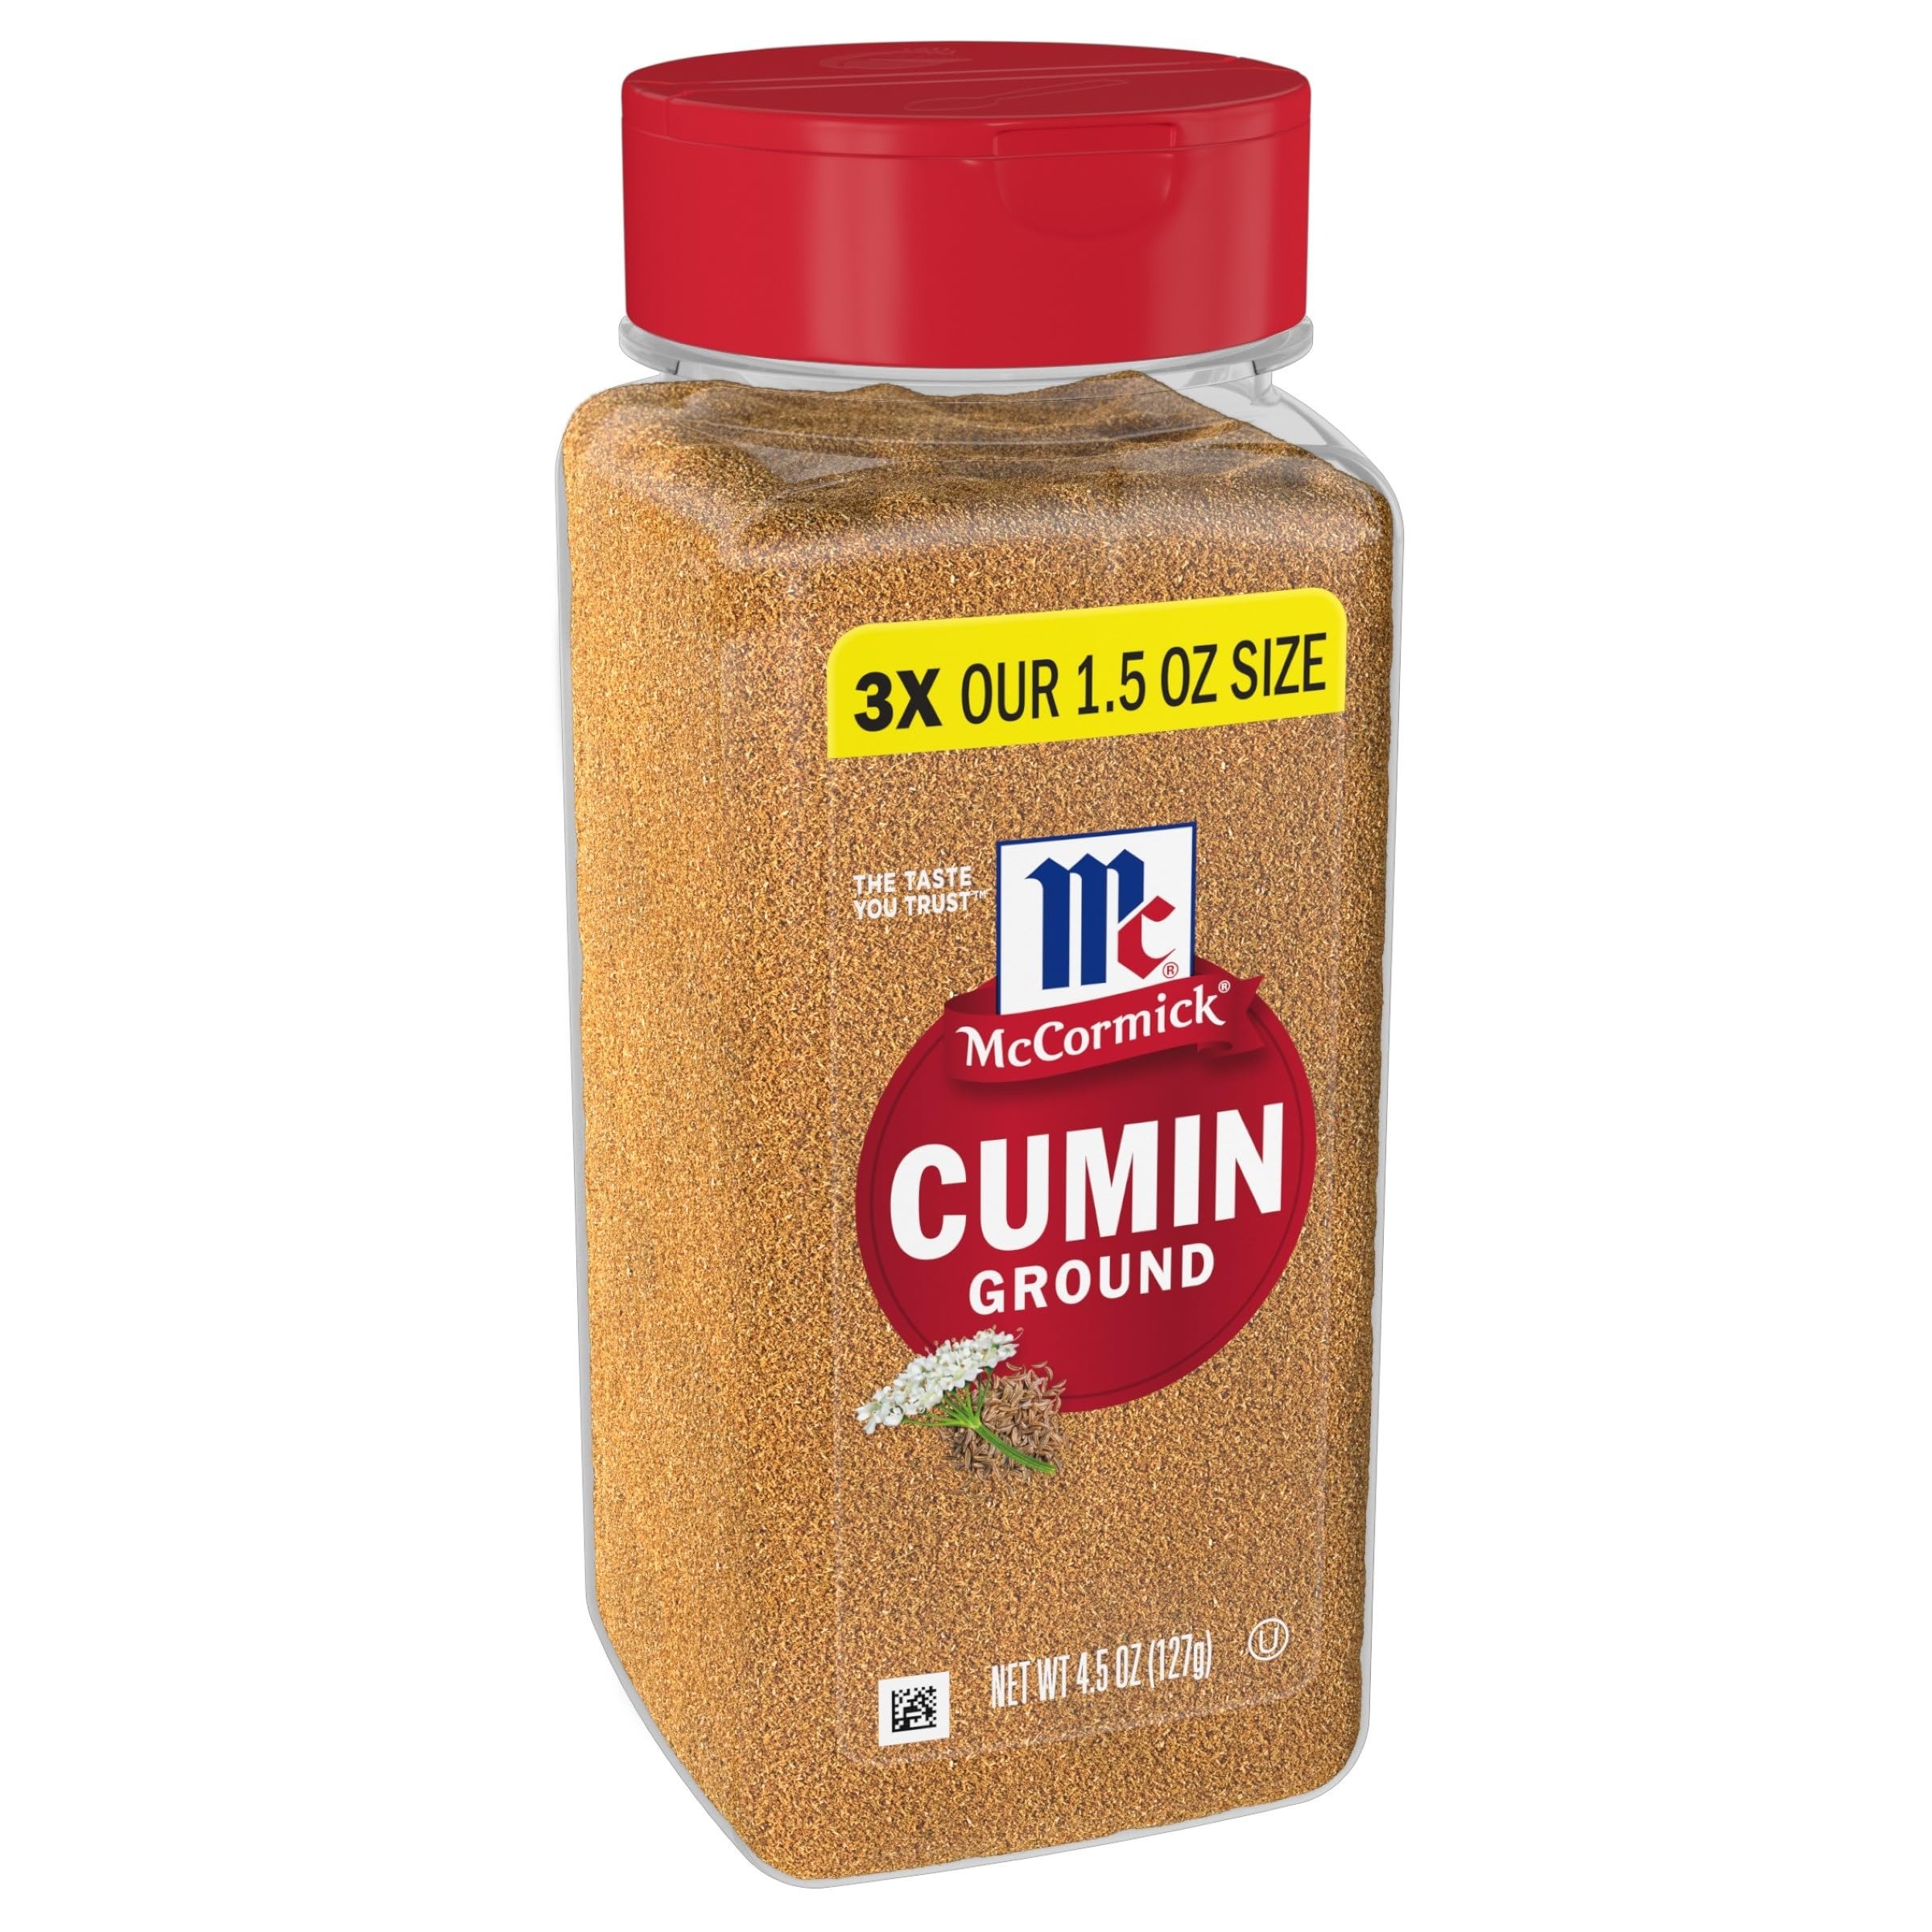
Item Name: McCormick Ground Cumin, 7.62 oz
Bullet Point 1: Earthy warmth and subtle citrus flavor
Bullet Point 2: Always ground from whole cumin seeds
Bullet Point 3: A favorite in Mexican, Latin American, Indian & Middle Eastern cuisines
Bullet Point 4: Essential in spices blends for chili powder, garam masala and taco seasoning
Bullet Point 5: Use in chili, tacos, salsa, black bean dip and other Tex-Mex dishes
Value: 7.62
Unit: Ounce

Price: 9.965